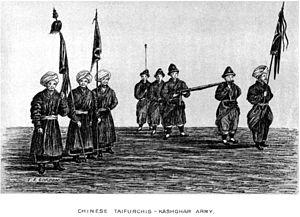
Les uniformes et armes des armées chinoises sont les tenues militaires et les armements des combattants et soldats chinois depuis l'époque de la première guerre de l'opium jusqu'à l'avènement de la République populaire de Chine.
Thomas Edward Gordon, né le 12 janvier 1832 à Aberdeen en Écosse et mort le 23 mars 1914, est un officier de l'Armée de terre britannique, diplomate et explorateur principalement connu pour ses expéditions au Pamir, dont il a effectué des peintures.